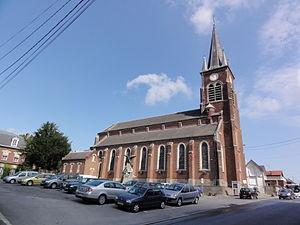
Poix-du-Nord (Nord, Fr) église, vue latérale
Poix-du-Nord est une commune française située dans le département du Nord, en région Hauts-de-France.